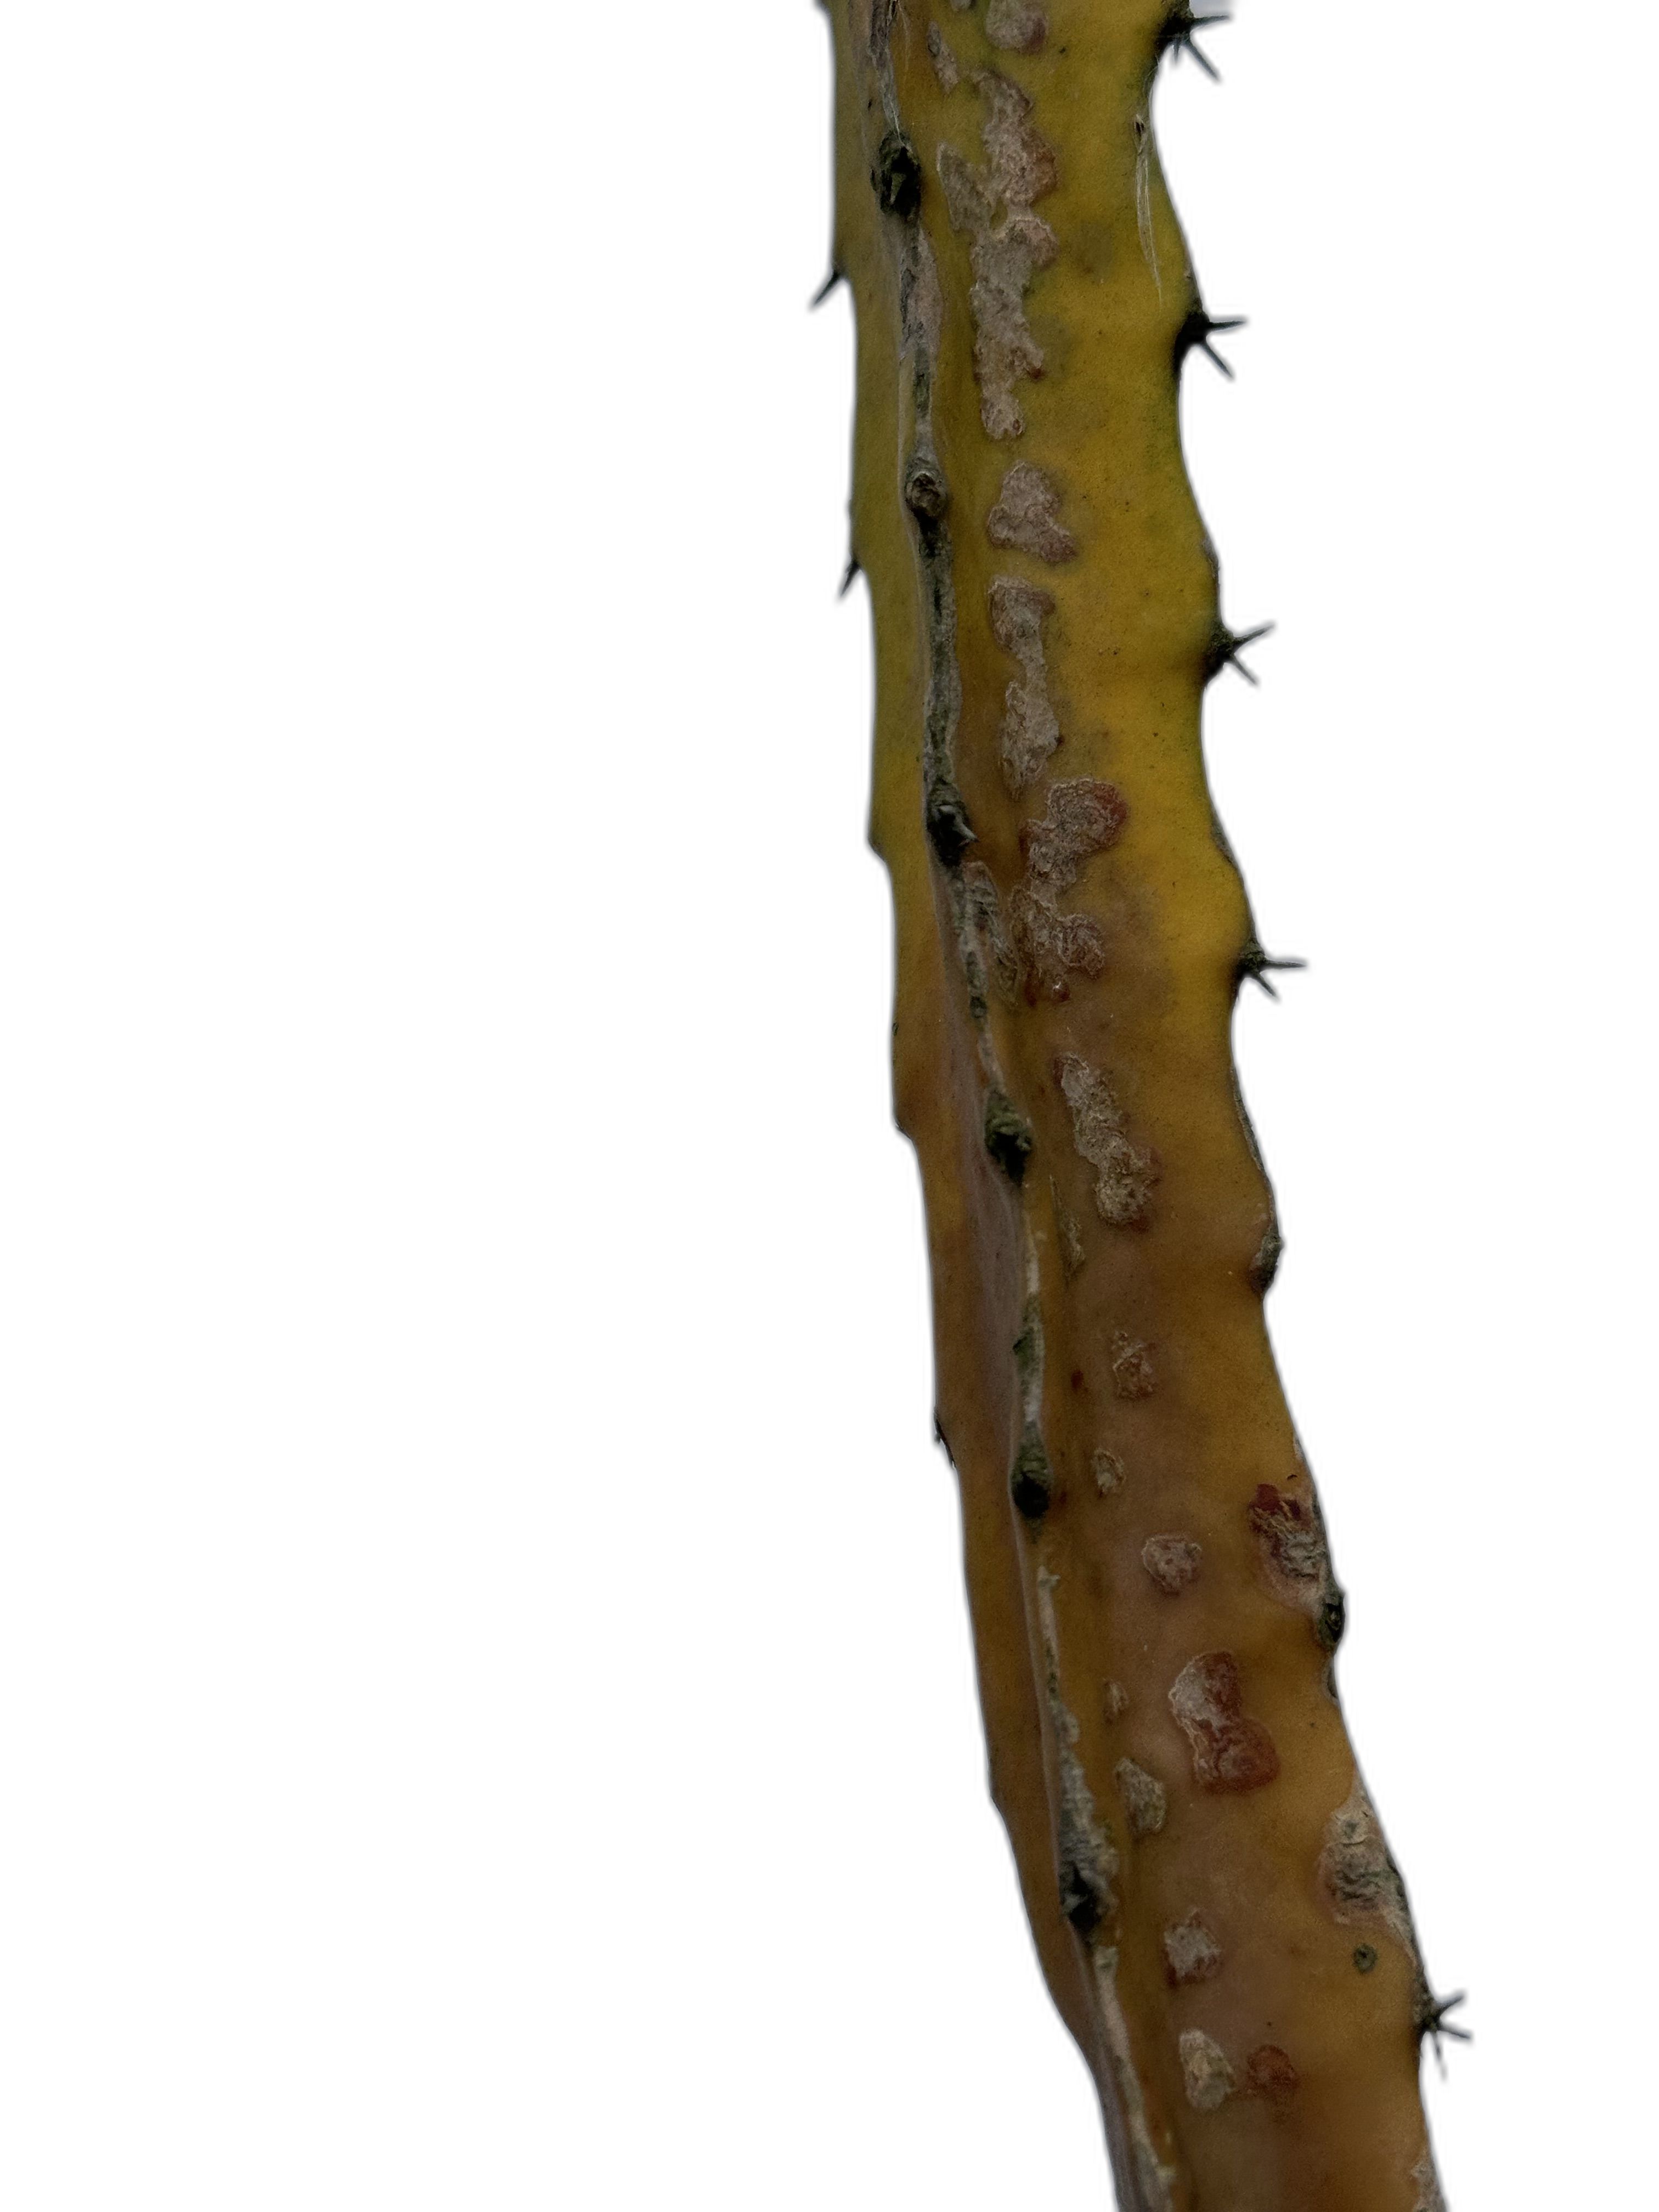
Label: Bad leaf